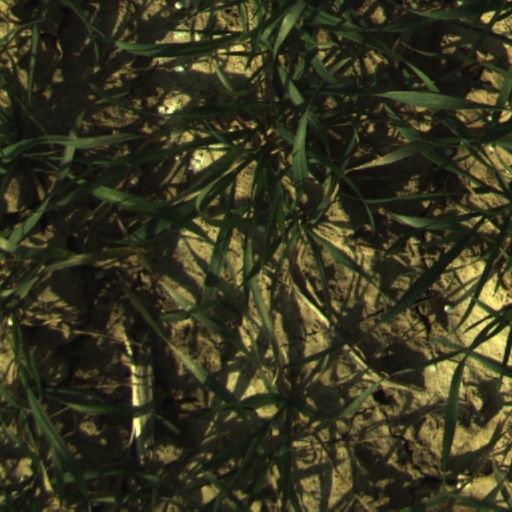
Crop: wheat